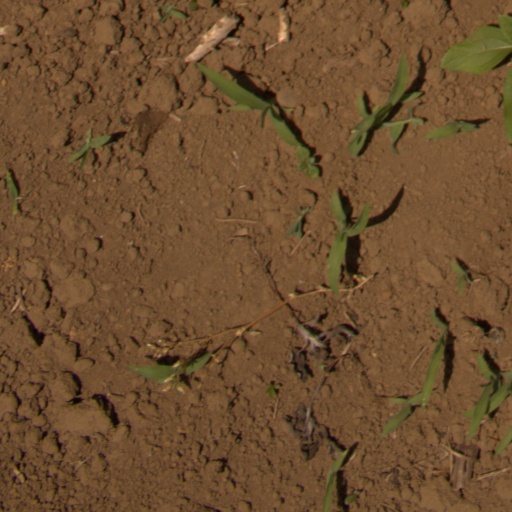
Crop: Jerusalem artichoke